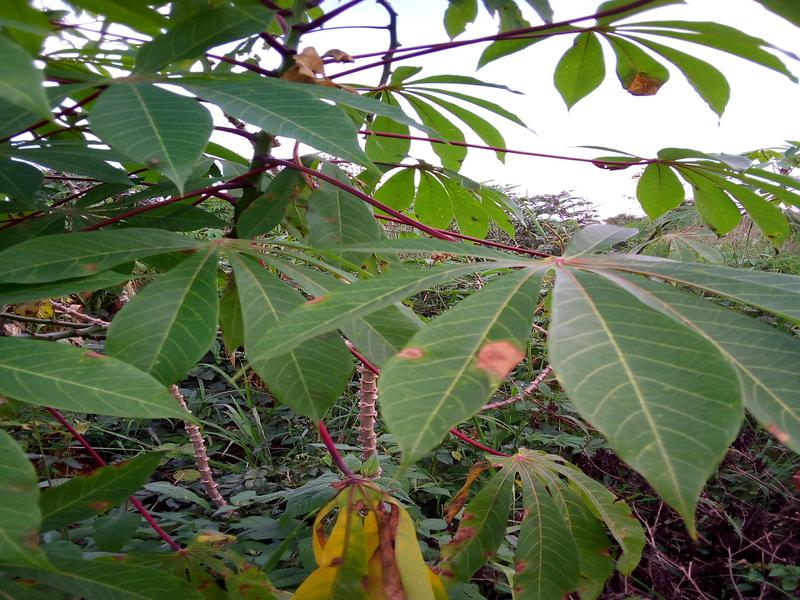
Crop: cassava
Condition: bacterial_blight